Wisła Płock

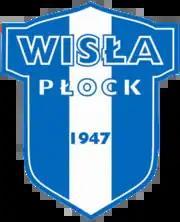

Wisła Płock Spółka Akcyjna (Wisła Płock S.A.), commonly referred to as Wisła Płock, is a Polish professional football club based in Płock, Masovian Voivodeship. They will compete in the Ekstraklasa in the 2025–26 season after winning the 2024–25 I liga promotion play-offs.